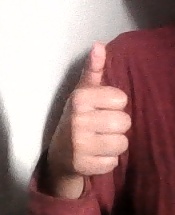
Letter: aleff